Cognitive behavioral therapy

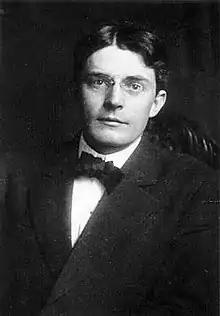
John B. Watson

Groundbreaking work in behaviorism began with John B. Watson and Rosalie Rayner's studies of conditioning in 1920. Behaviorally-centered therapeutic approaches appeared as early as 1924 with Mary Cover Jones' work dedicated to the unlearning of fears in children. These were the antecedents of the development of Joseph Wolpe's behavioral therapy in the 1950s. It was the work of Wolpe and Watson, which was based on Ivan Pavlov's work on learning and conditioning, that influenced Hans Eysenck and Arnold Lazarus to develop new behavioral therapy techniques based on classical conditioning.